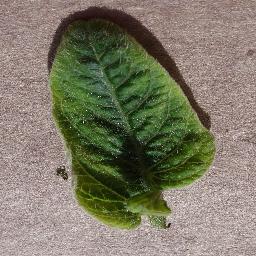
Label: Tomato___Tomato_Yellow_Leaf_Curl_Virus